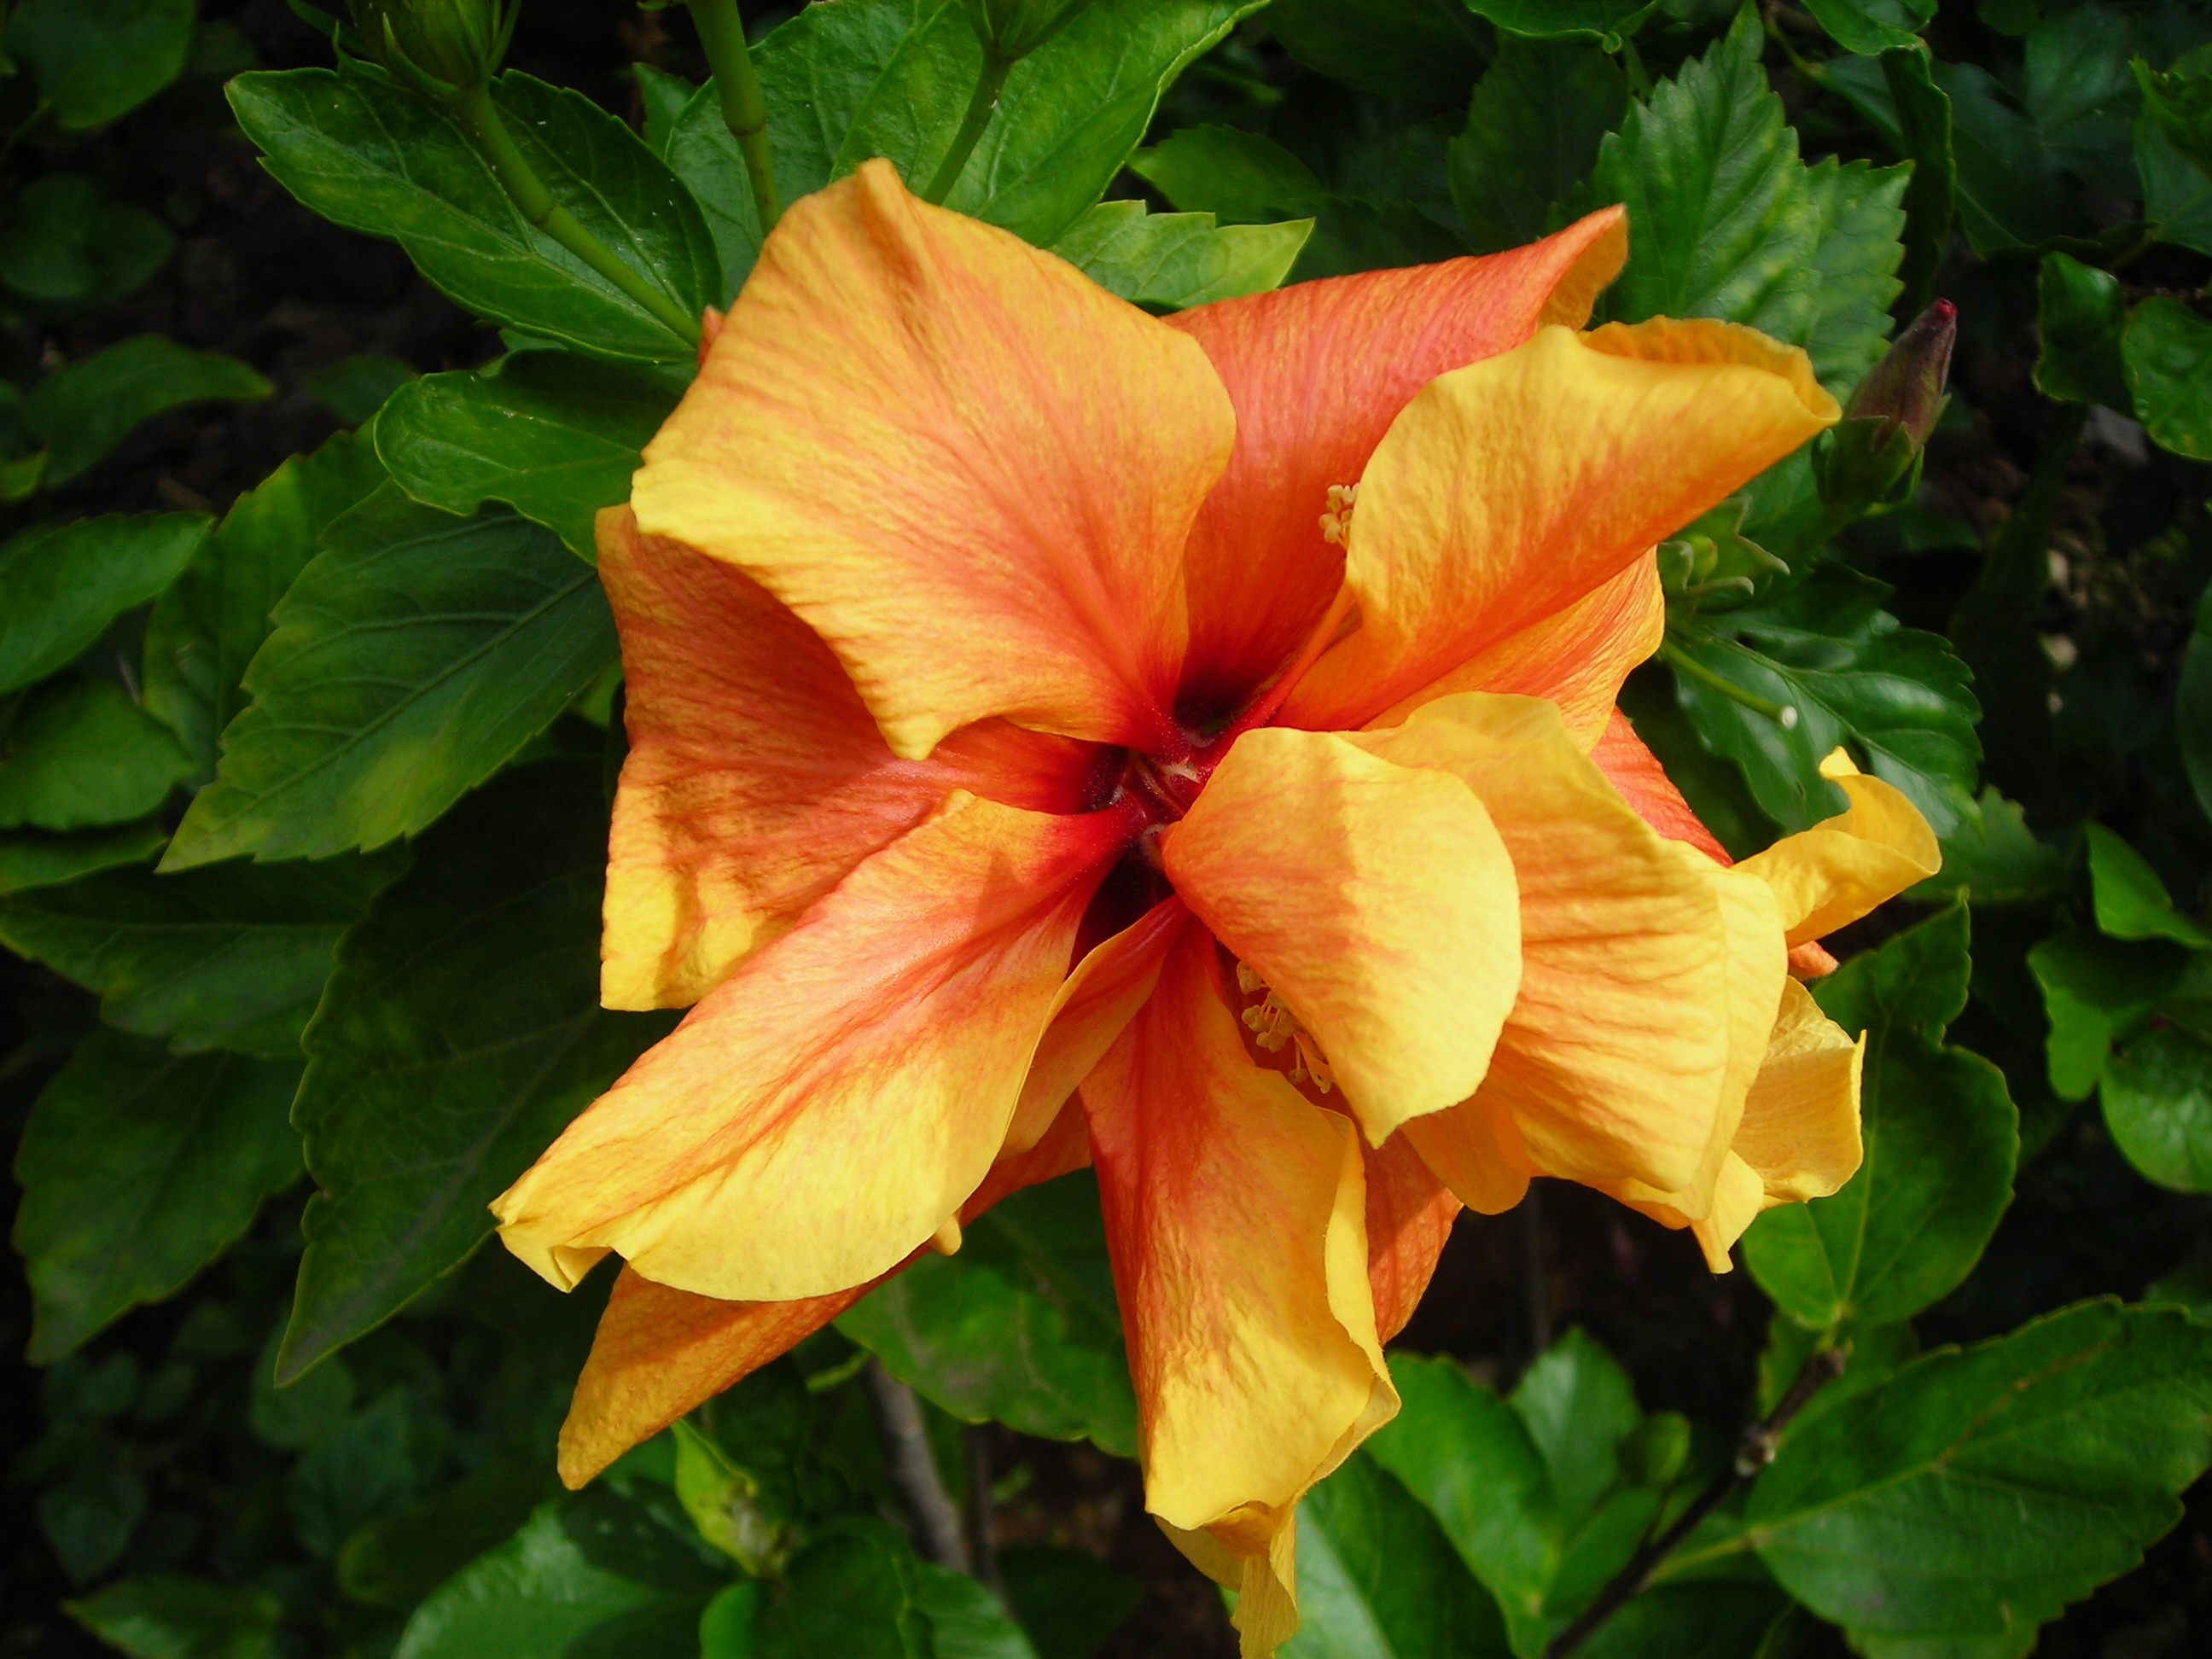
blossom, plant, leaf, flower, petal, bloom, orange, tropical, autumn, botany, yellow, flora, shrub, hibiscus, strong, malvales, noble, macro photography, flowering plant, chinese hibiscus, land plant